Voronezh constituency

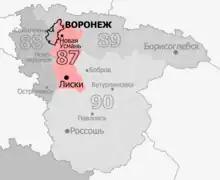
Constituency boundaries from 2016 to 2026

The Voronezh constituency (No.87) is a Russian legislative constituency in Voronezh Oblast. The constituency covers eastern half of Voronezh on the left bank of Voronezh river, the city surroundings and rural areas to the south up to Liski.